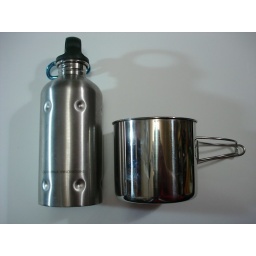
Stainless steel cup and water bottle I carry in my Maxpedition Jumbo bag that I EDC.